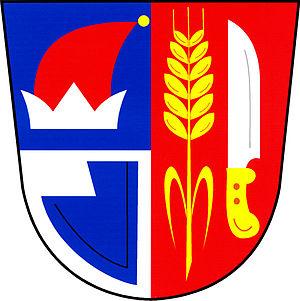
Počenice-Tetětice est une commune du district de Kroměříž, dans la région de Zlín, en Tchéquie. Sa population s'élevait à 697 habitants en 2018.